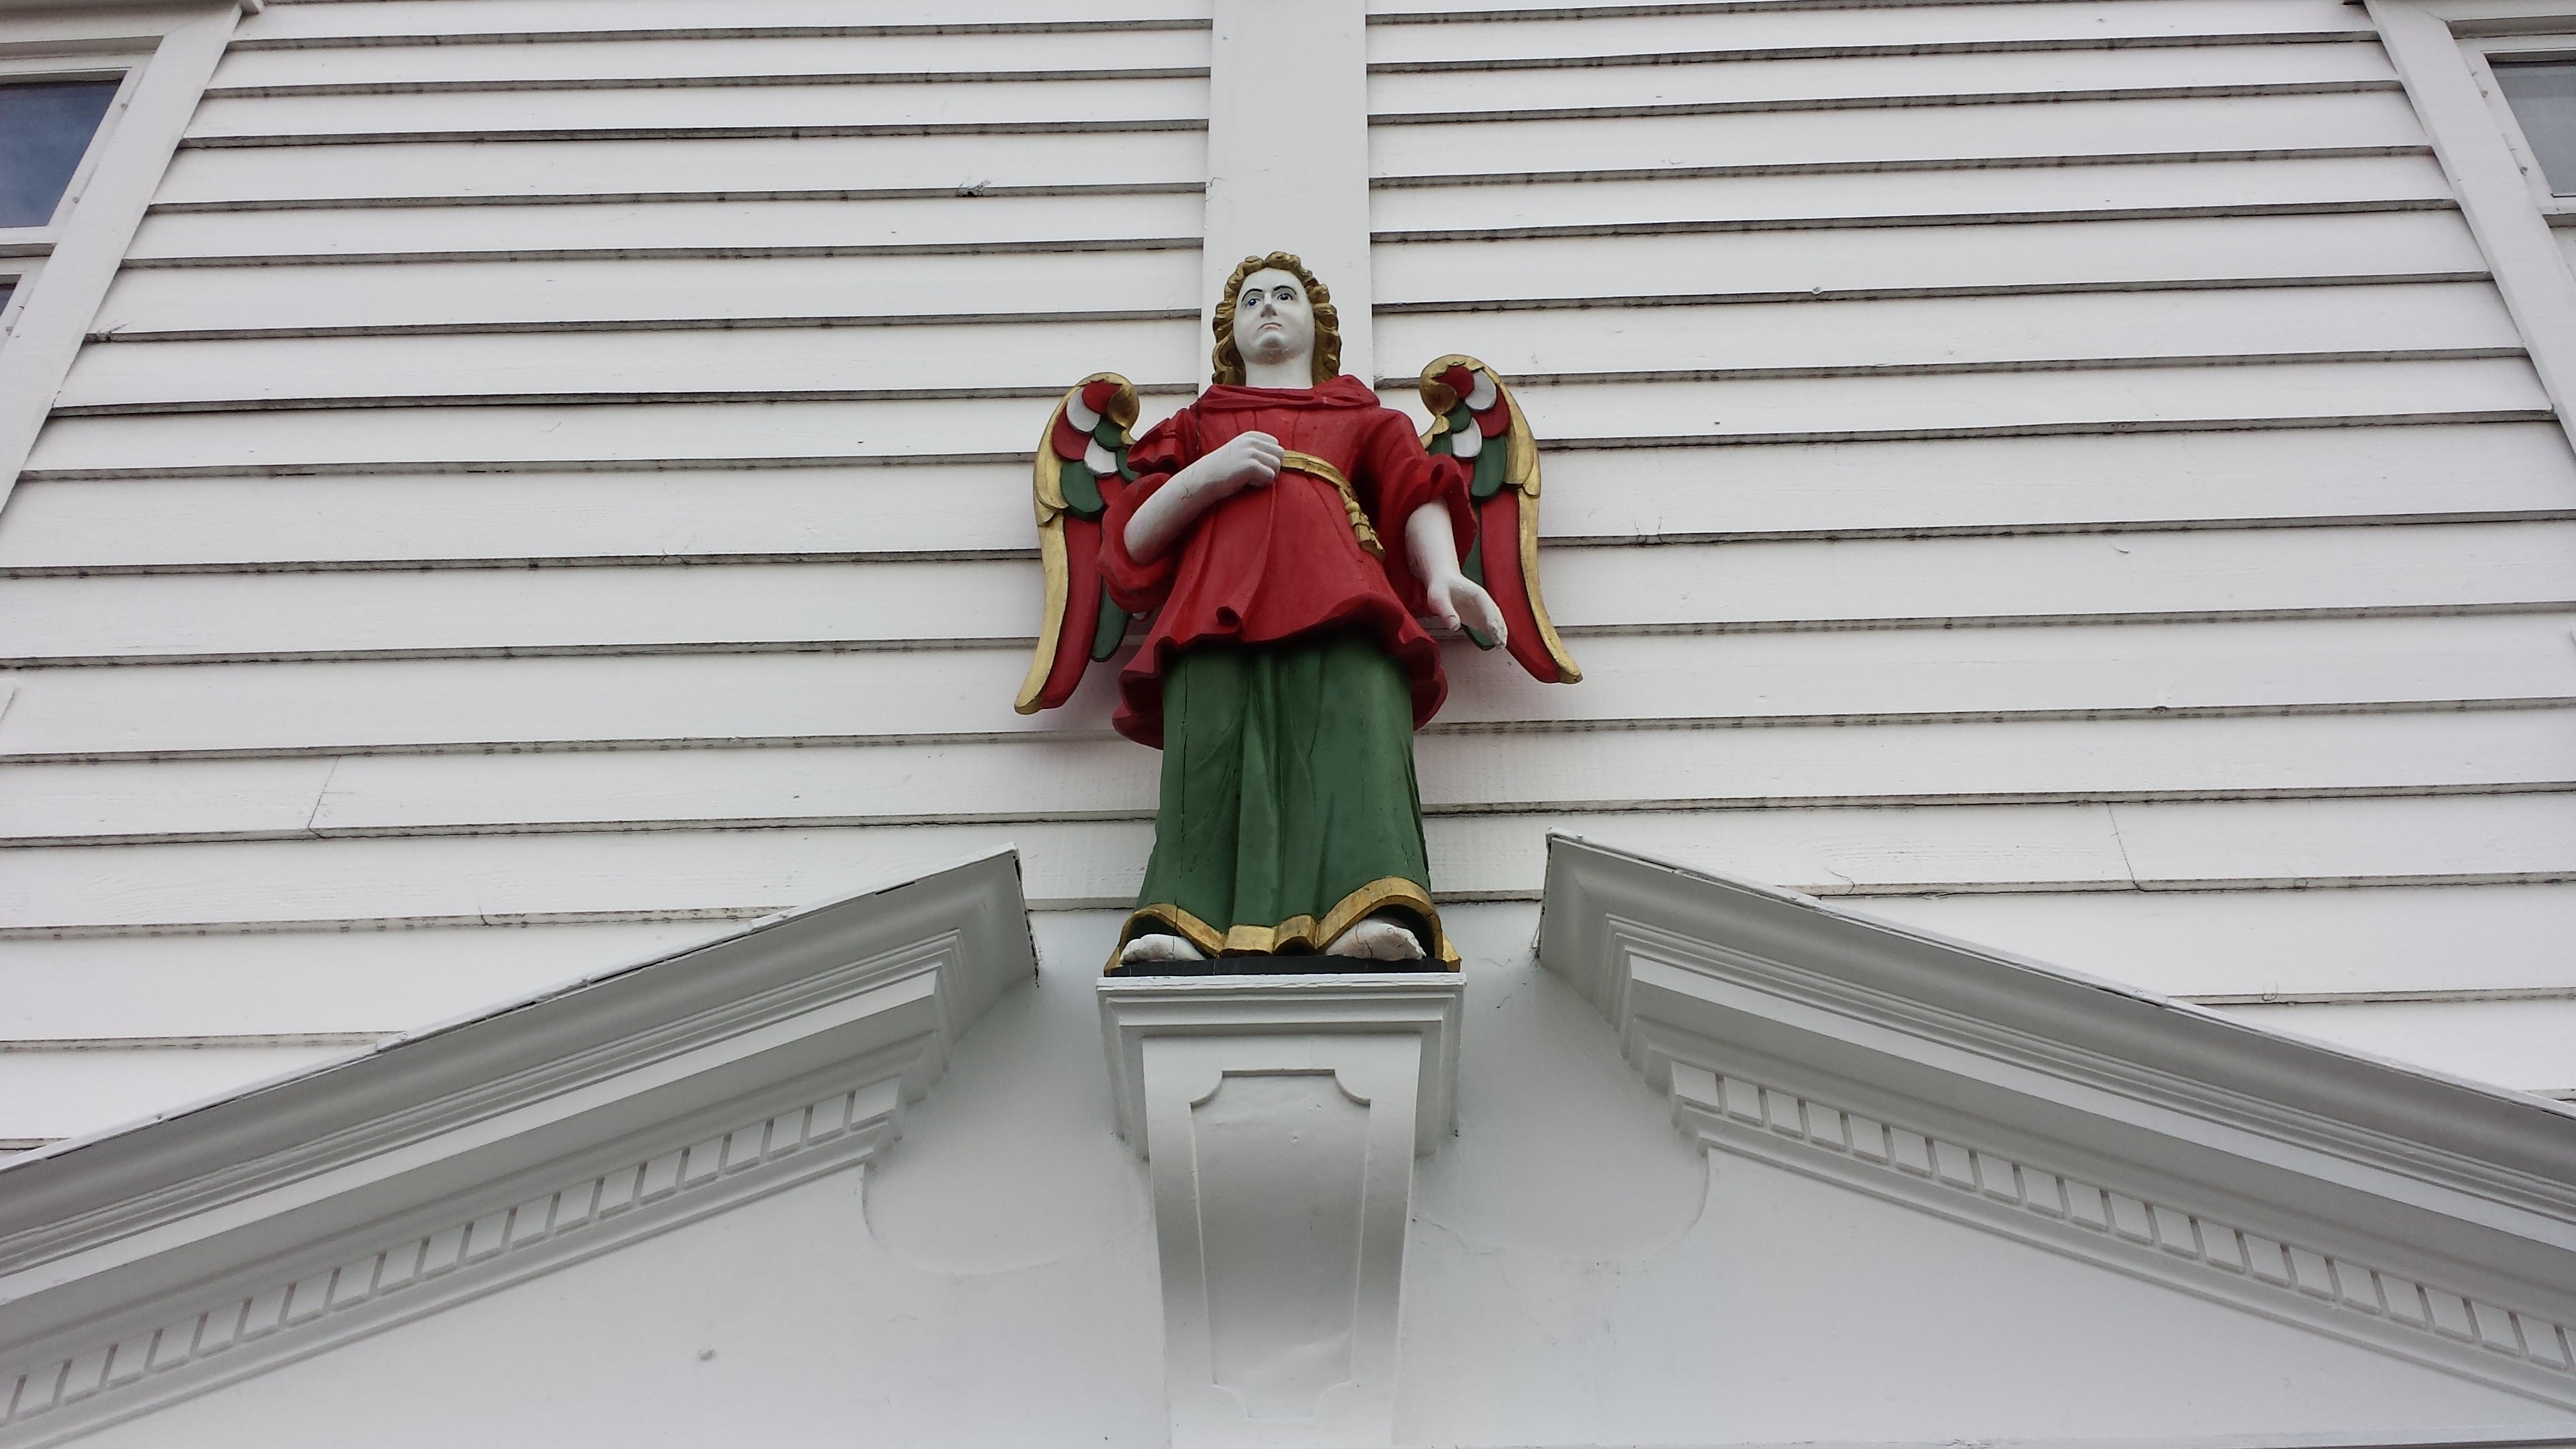
window, red, angel, mountains, norway